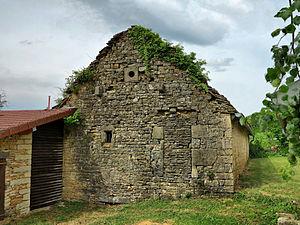
Maison voûtée sur cellier
Cet article recense les monuments historiques du Doubs, à l'exclusion de ceux de Besançon et Montbéliard qui font l'objet de deux articles séparés.
Champagney est une commune française située dans le département du Doubs, en région Bourgogne-Franche-Comté.